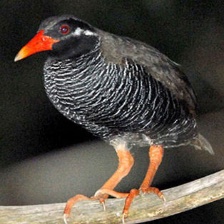
Species: OKINAWA RAIL
Scientific name: GALLIRALLUS OKINAWAE
ImageNet parent category: european_gallinule